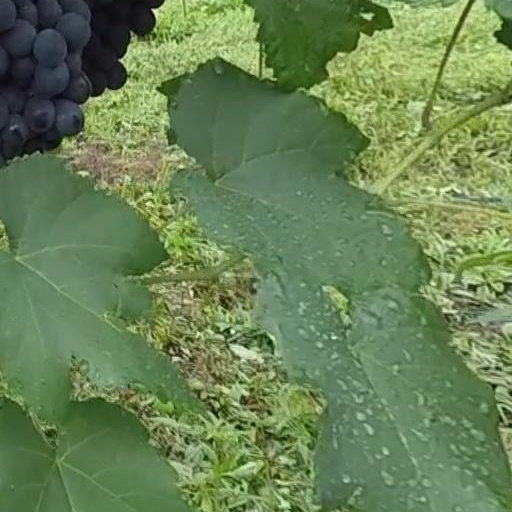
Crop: grape